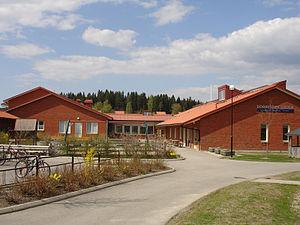
Hogstorp est une localité de Suède située dans la commune d'Uddevalla du comté de Västra Götaland. Elle couvre une superficie de 0,39 km². En 2010, elle compte 373 habitants.